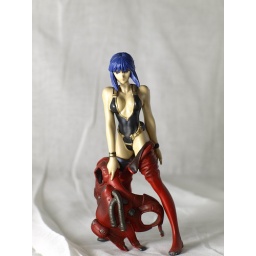
Olympus T-32 flash bounced off of white paper 8in to left of the statue with the camera in Portrait position.